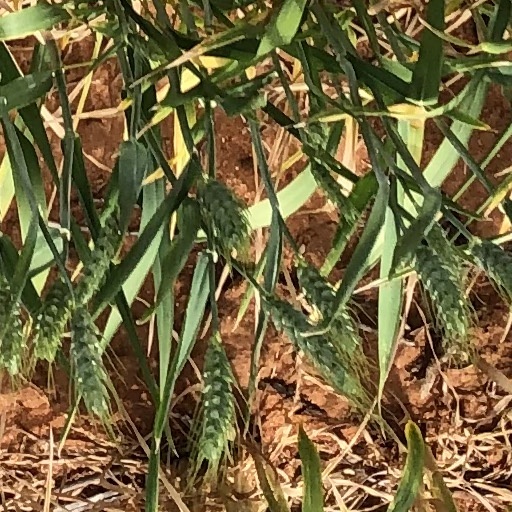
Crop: wheat